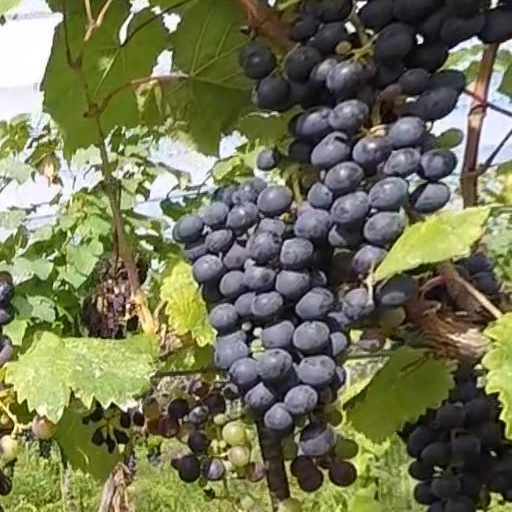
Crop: grape